Peace of Olomouc

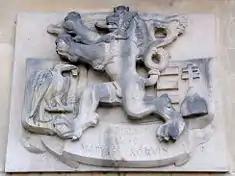
Plaque of Peace of Olomouc in 1479 between Ladislaus Jagiellon and Matthias Corvinus.

The Peace of Olomouc was signed on 2 April 1479 between Matthias Corvinus of Hungary and King Vladislaus II of Bohemia (and Hungary, later), bringing the Bohemian–Hungarian War (1468–1478) to an end. On 21 July 1479 the agreement was ratified during the course of festivities in Olomouc. This treaty, overall, ratified all terms within the Treaty of Brno developed in March 1478 (with slight modifications made by the King of Hungary on 20 September 1478). Based on the terms of the treaty, Vladislaus would cede the territories of Moravia, Silesia, and Lusatia to Corvinus. If Matthias perished, then Vladislaus could redeem these lands for 400,000 florins. Moreover, both monarchs would be permitted to utilize the title "King of Bohemia". However, only Matthias was required to address the other claimant as the "King of Bohemia".